Torture

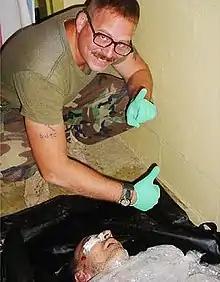
Charles Graner poses over Manadel al-Jamadi's corpse, after he was tortured to death by CIA personnel.

Torture is conventionally understood as the deliberate infliction of severe pain or suffering on a helpless person under the control of a perpetrator. The generally accepted components of the definition of torture are as follows: